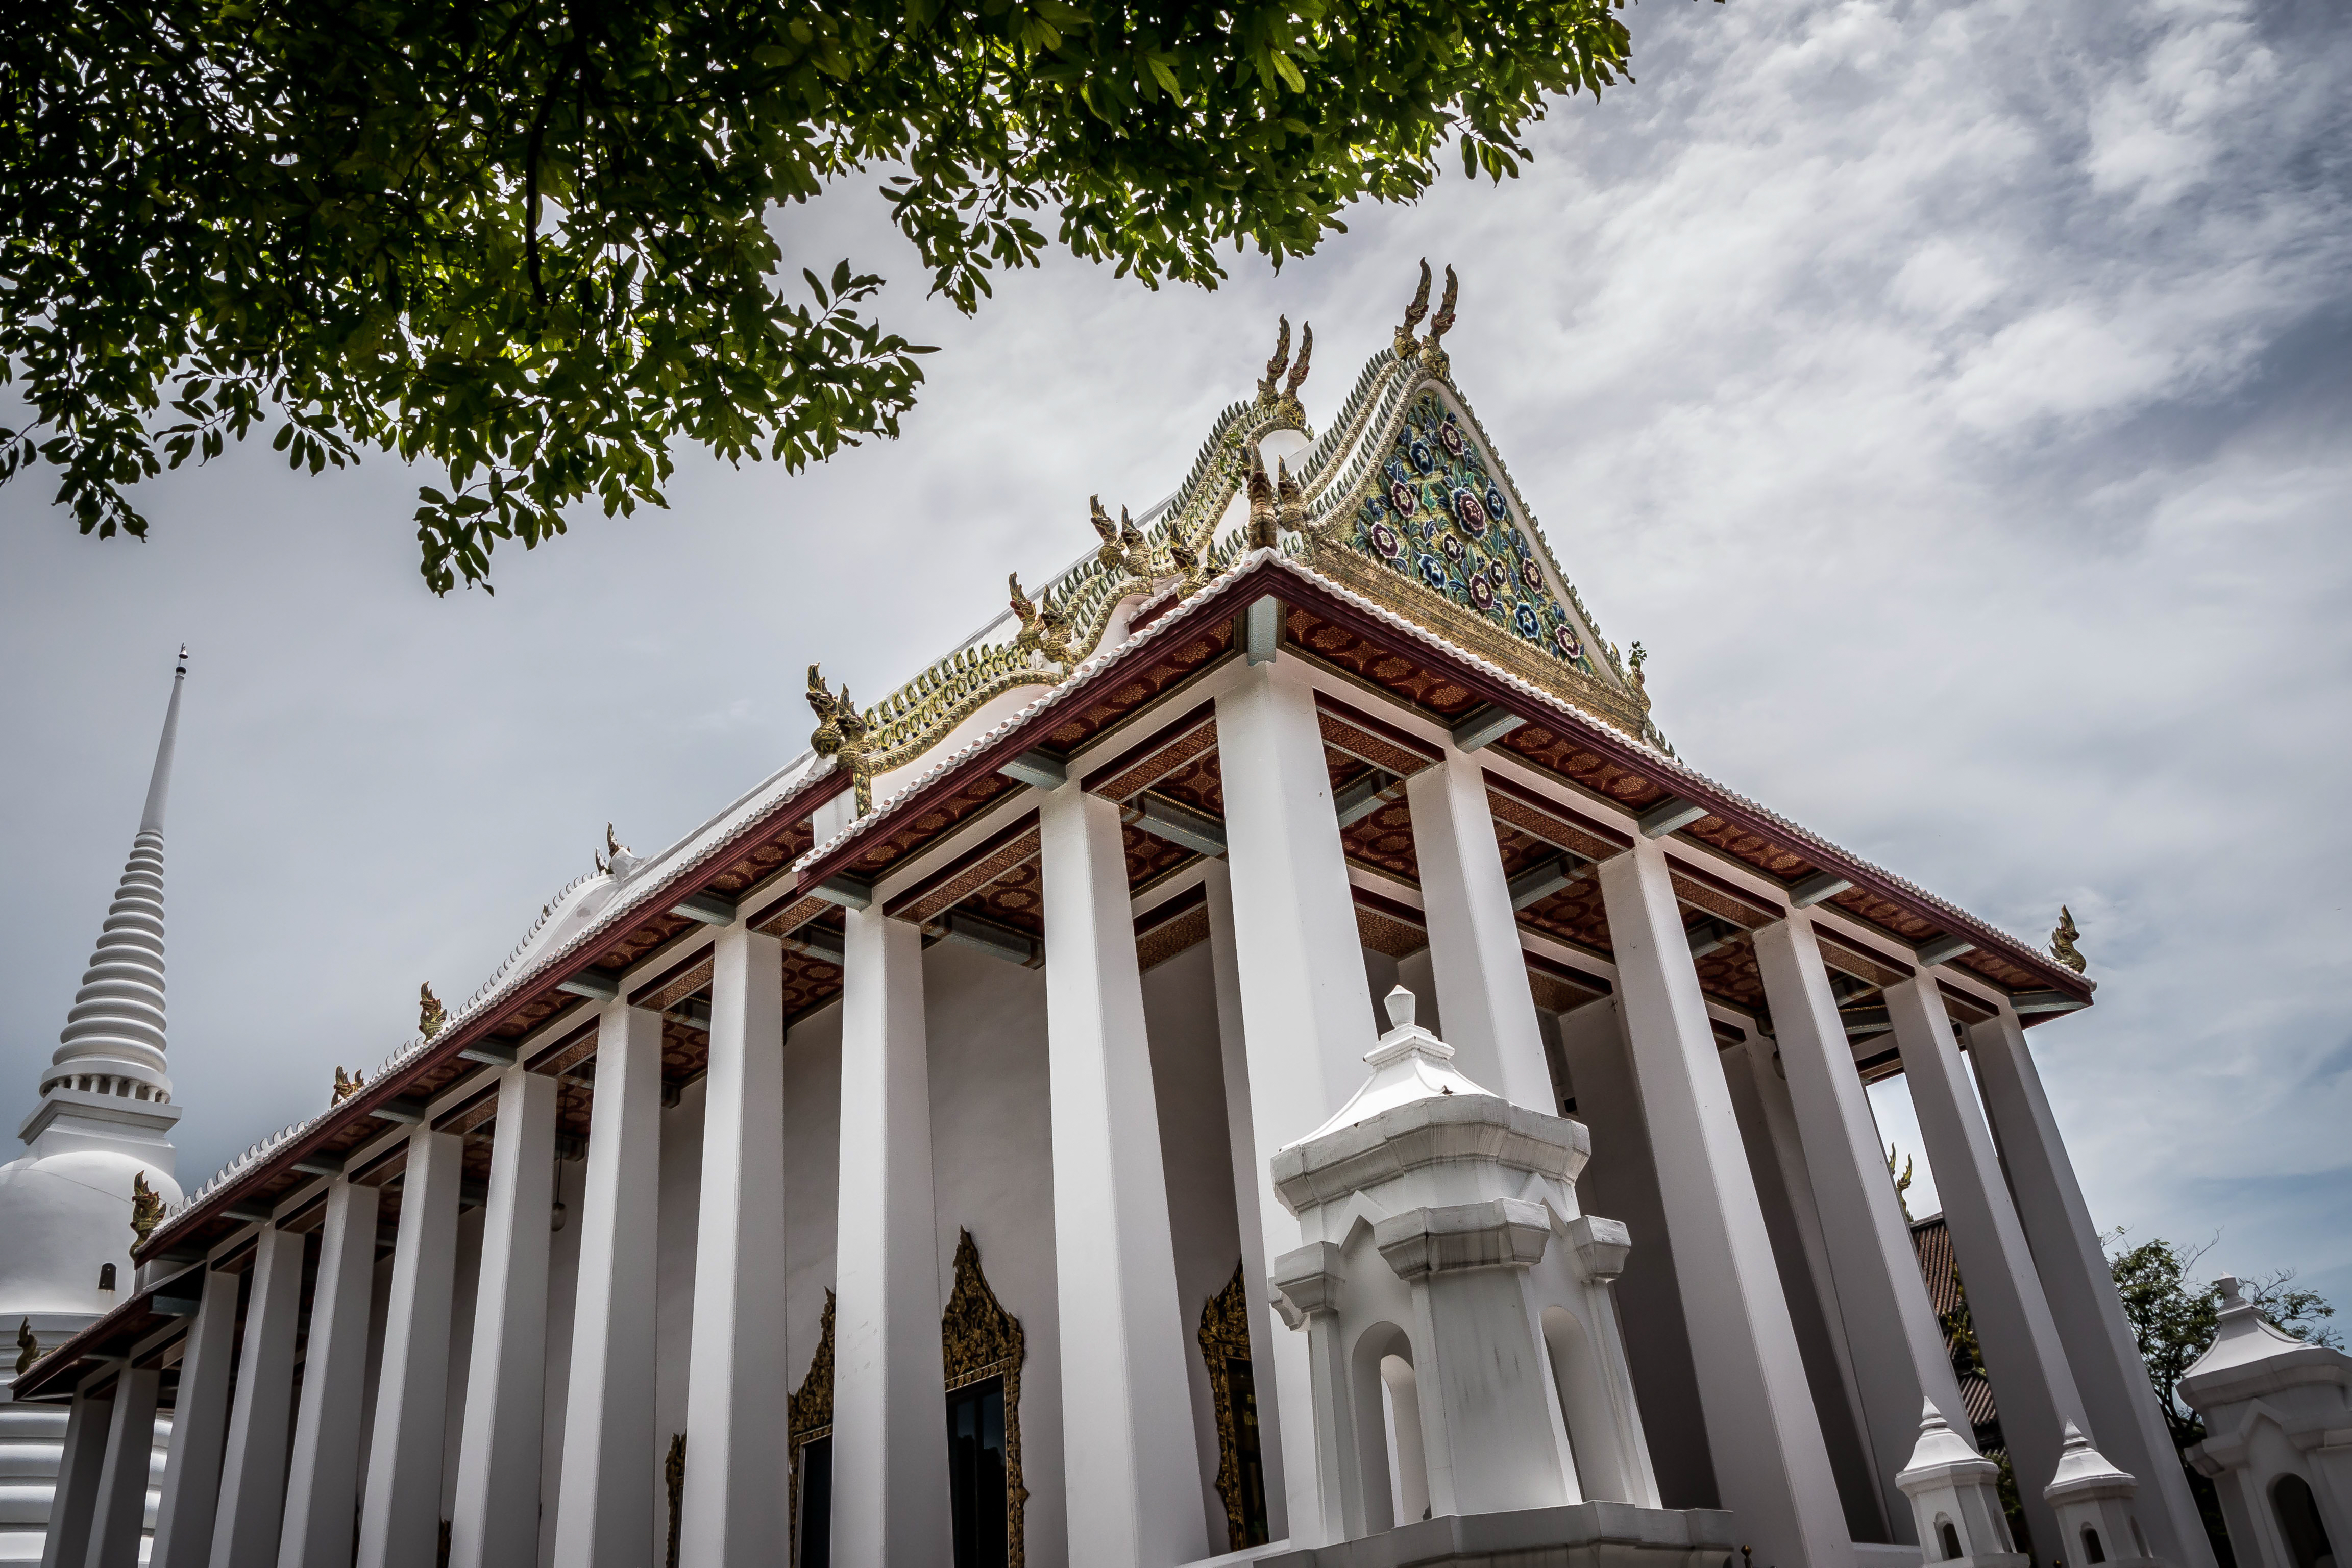
ancient, architecture, art, asia, asian, bangkok, beautiful, blue, bright, buddha, buddhism, buddhist, building, city, culture, famous, gold, landmark, marble, old, rajavaravihara, red, religion, sky, sommanas, temple, temples, thai, thailand, tourism, traditional, travel, wat, classical architecture, place of worship, facade, tree, column, ancient roman architecture, monument, historic site, tourist attraction, roman temple, ancient history, arch, church